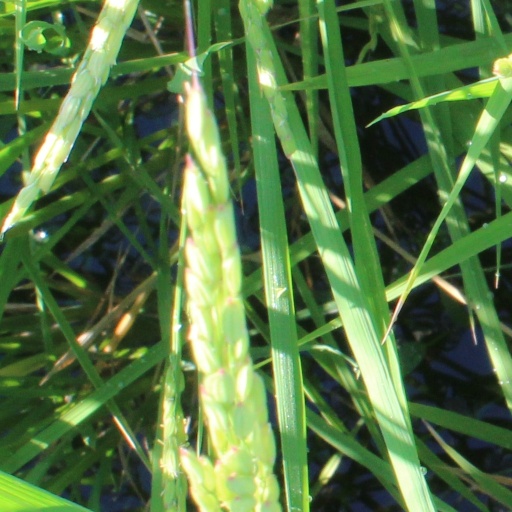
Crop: rice